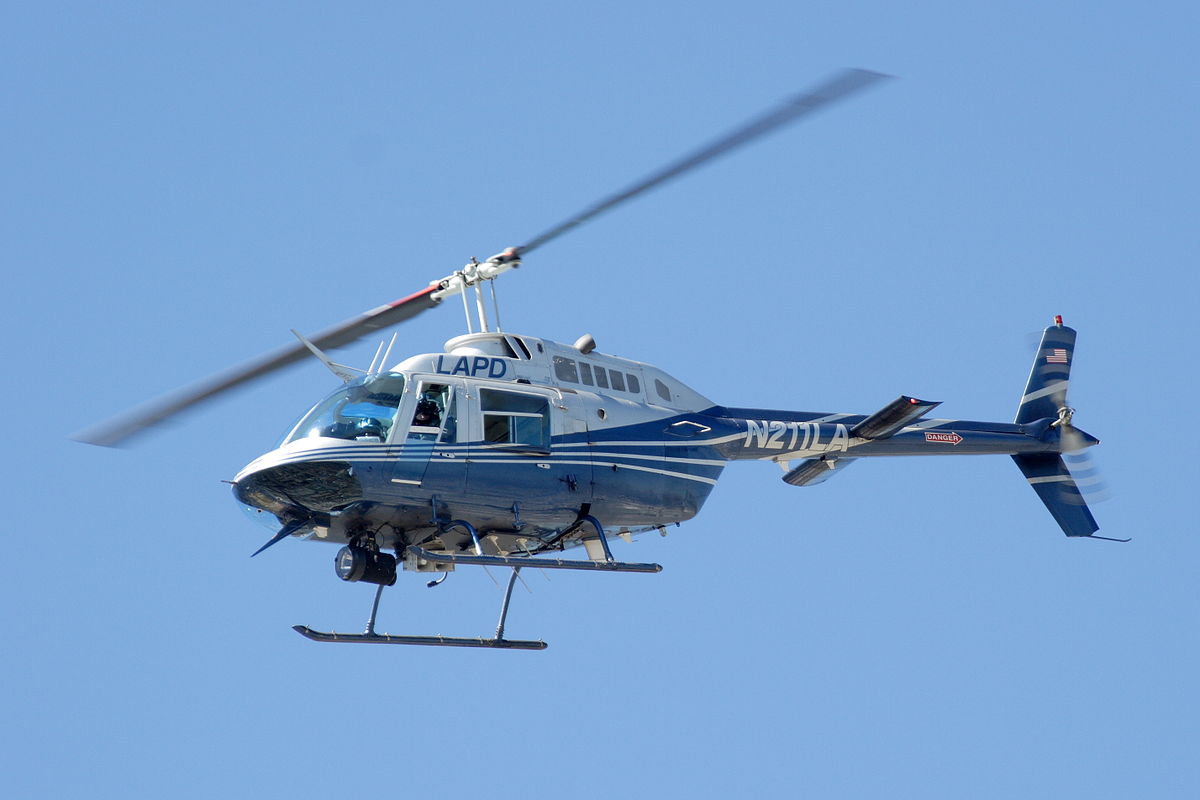
Vehicle type: Planes